Tanjung Layar

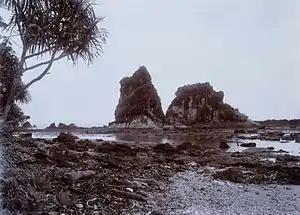
Tanjung Layar in the 1920s, and the rock with a shape like a tanja sail

Tanjung Layar, formerly Java's Eerste Punt in Dutch, and Java's First Point or Java Head in English, is a prominent cape at the extreme western end of Java, at the Indian Ocean entrance to the Sunda Strait. Java Head is a bluff at the sea's edge with higher land beyond, visible from a significant distance at sea, with deep water close to the shore. Its name means "sail cape" because of the shape of a rock close to its shore. Cape Gede, the westernmost point of Java, is located in its southwestern part.